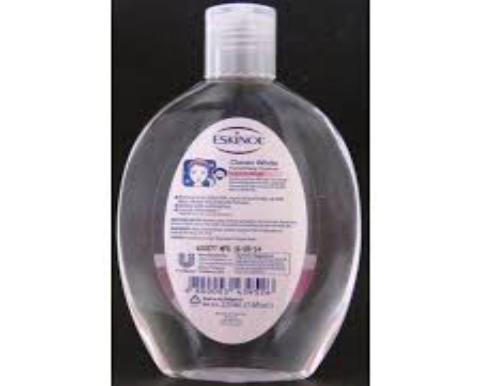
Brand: EskinoL
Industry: Necessities